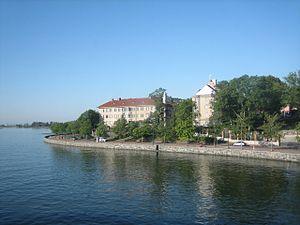
Kaivopuisto est un quartier du district d'Ullanlinna de Helsinki en Finlande.